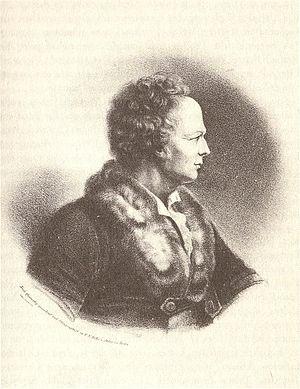
Christoph Willibald, Ritter [chevalier] von Gluck est un compositeur bavarois d'opéra de la période classique, né à Erasbach, dans l'électorat de Bavière, le 2 juillet 1714 et mort à Vienne, dans l'archiduché d'Autriche, le 15 novembre 1787.